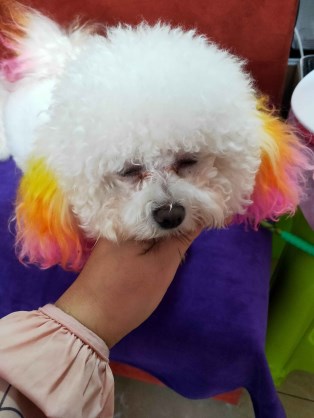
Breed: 3083-n000117-Bichon_Frise